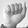
ASL letter: A